Quito

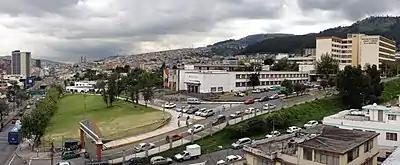
Central University of Ecuador

Quito is governed by a mayor and a 15-member city council. The mayor is elected to a five-year term and can be re-elected. The position also doubles as Mayor of the Metropolitan District of Quito (the canton). The current mayor is Pabel Muñoz Lopez.